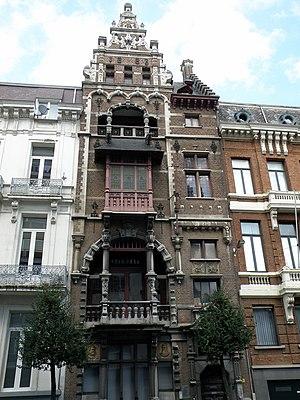
Anvers (Belgique). Maison de style néo-Renaissance flamande, dénommée De Passer ('le Compas'), sise au n°